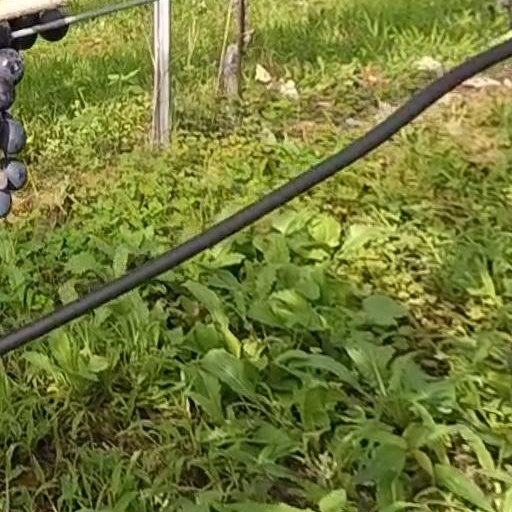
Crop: grape